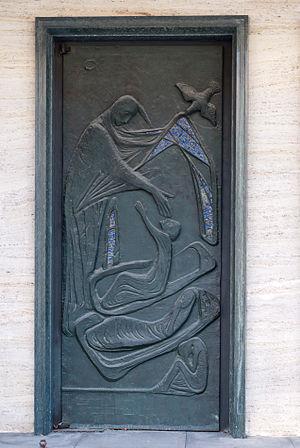
Ilse Glaninger-Balzar, née le 2 mai 1919 à Innsbruck sous le nom d'Ilse Halhuber et morte le 4 novembre 1998 dans la même ville, est une sculptrice autrichienne.